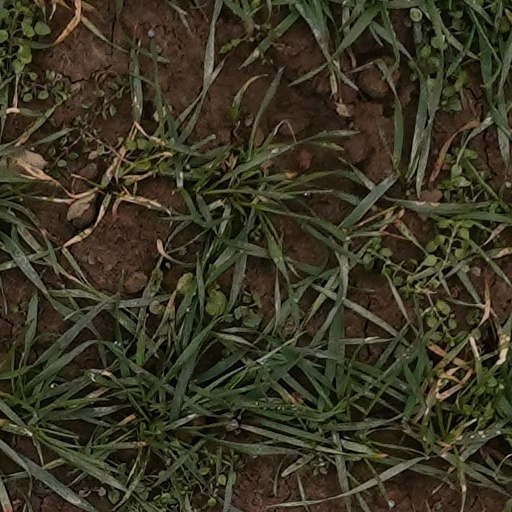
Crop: wheat